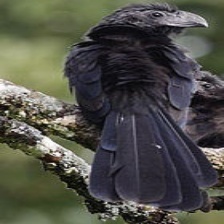
Species: GROVED BILLED ANI
Scientific name: CROTOPHAGA SULCIROSTRIS